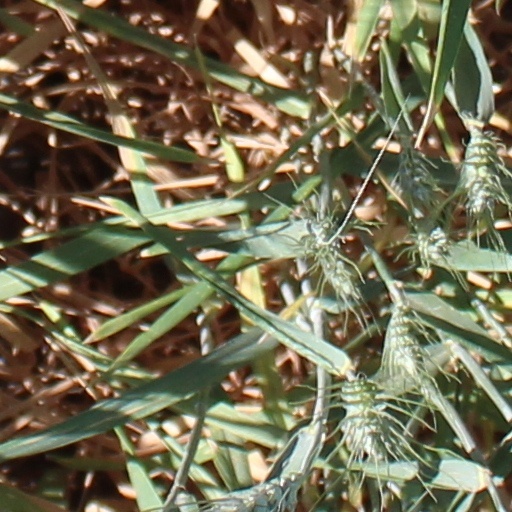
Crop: wheat